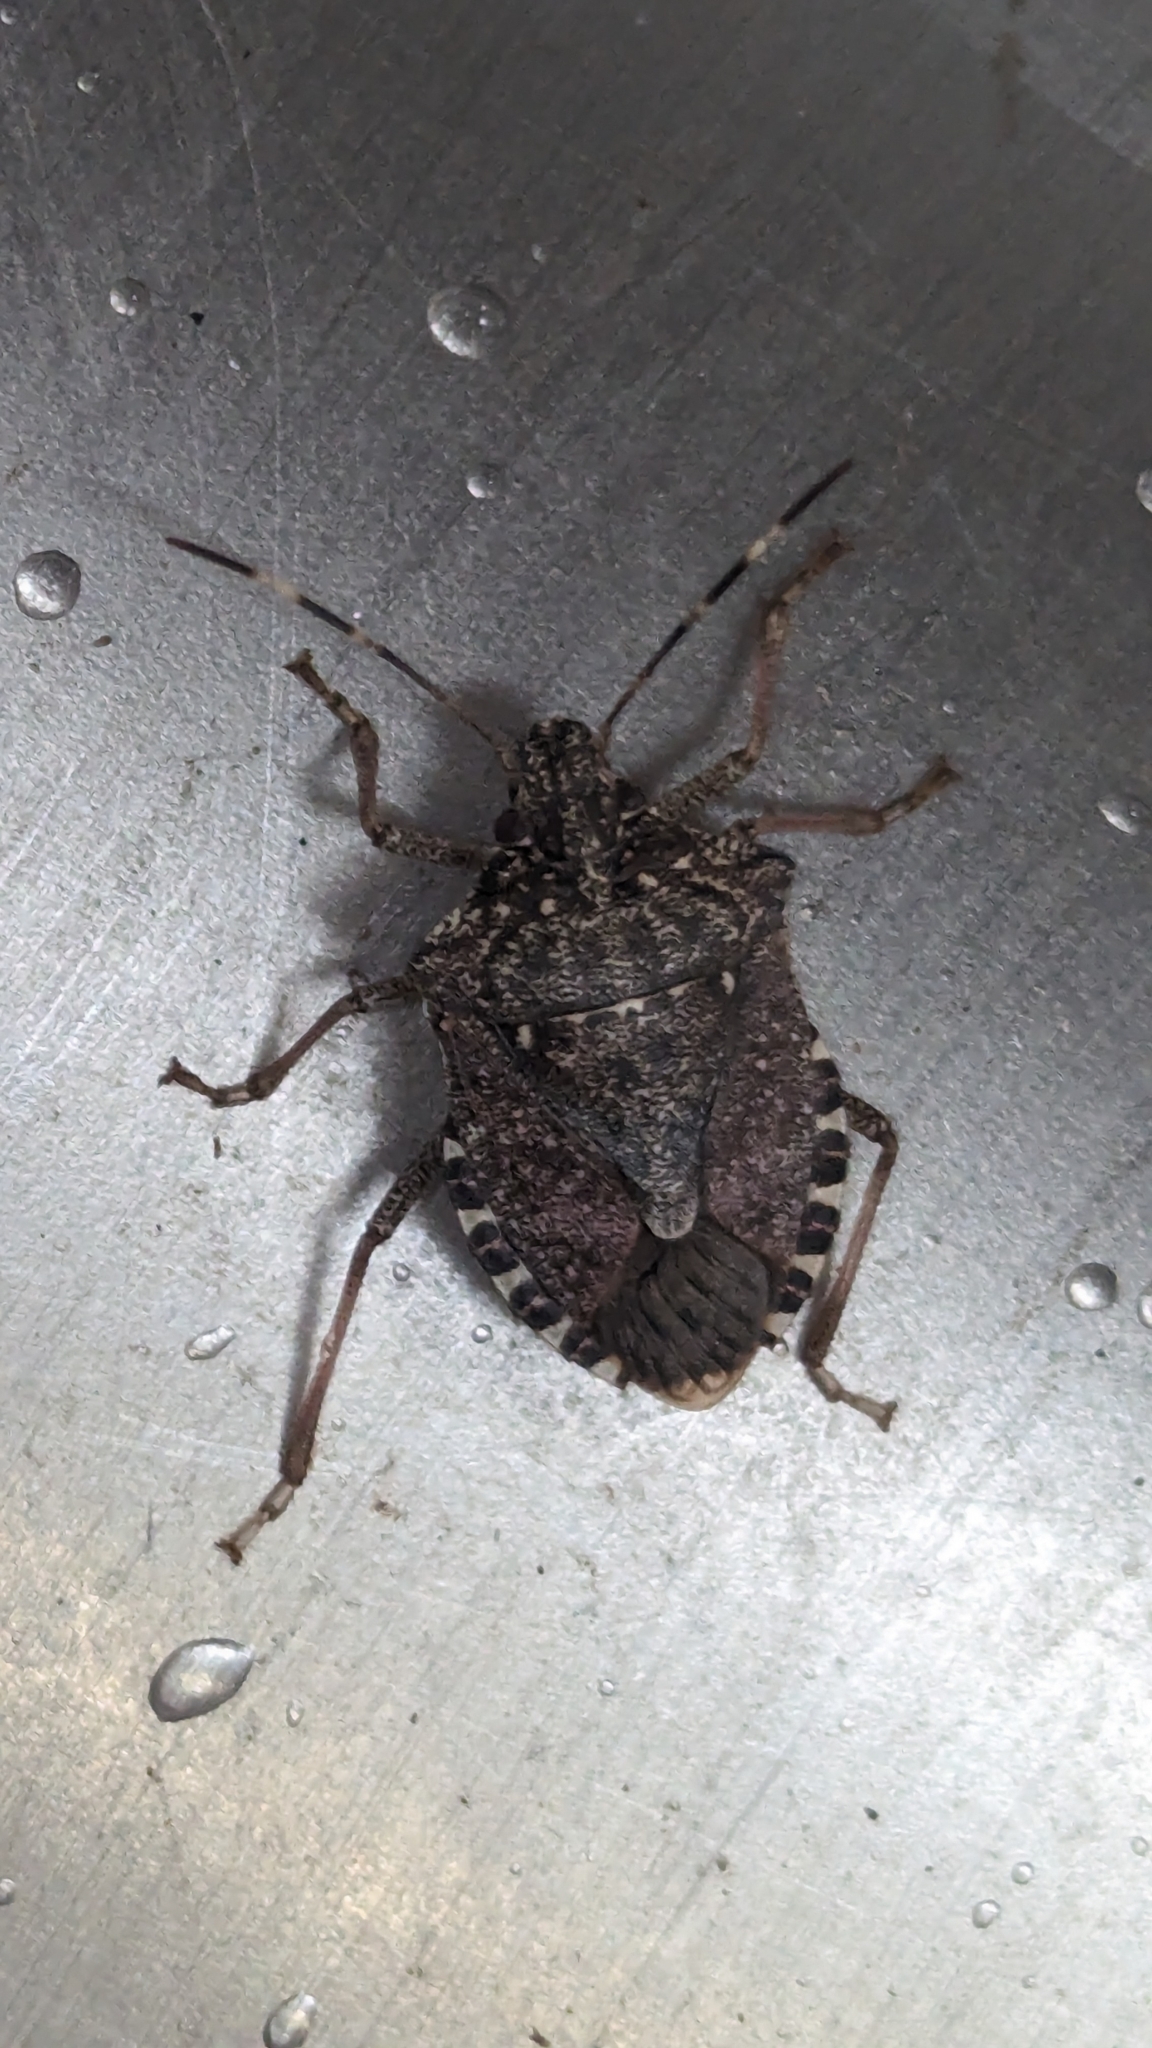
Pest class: stink_bug